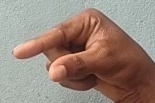
ASL sign: Q